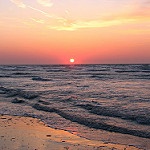
Label: sea